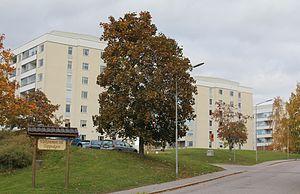
Storvreten est une importante zone résidentielle de Tumba, au sud de Stockholm.